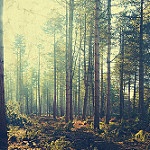
Label: forest